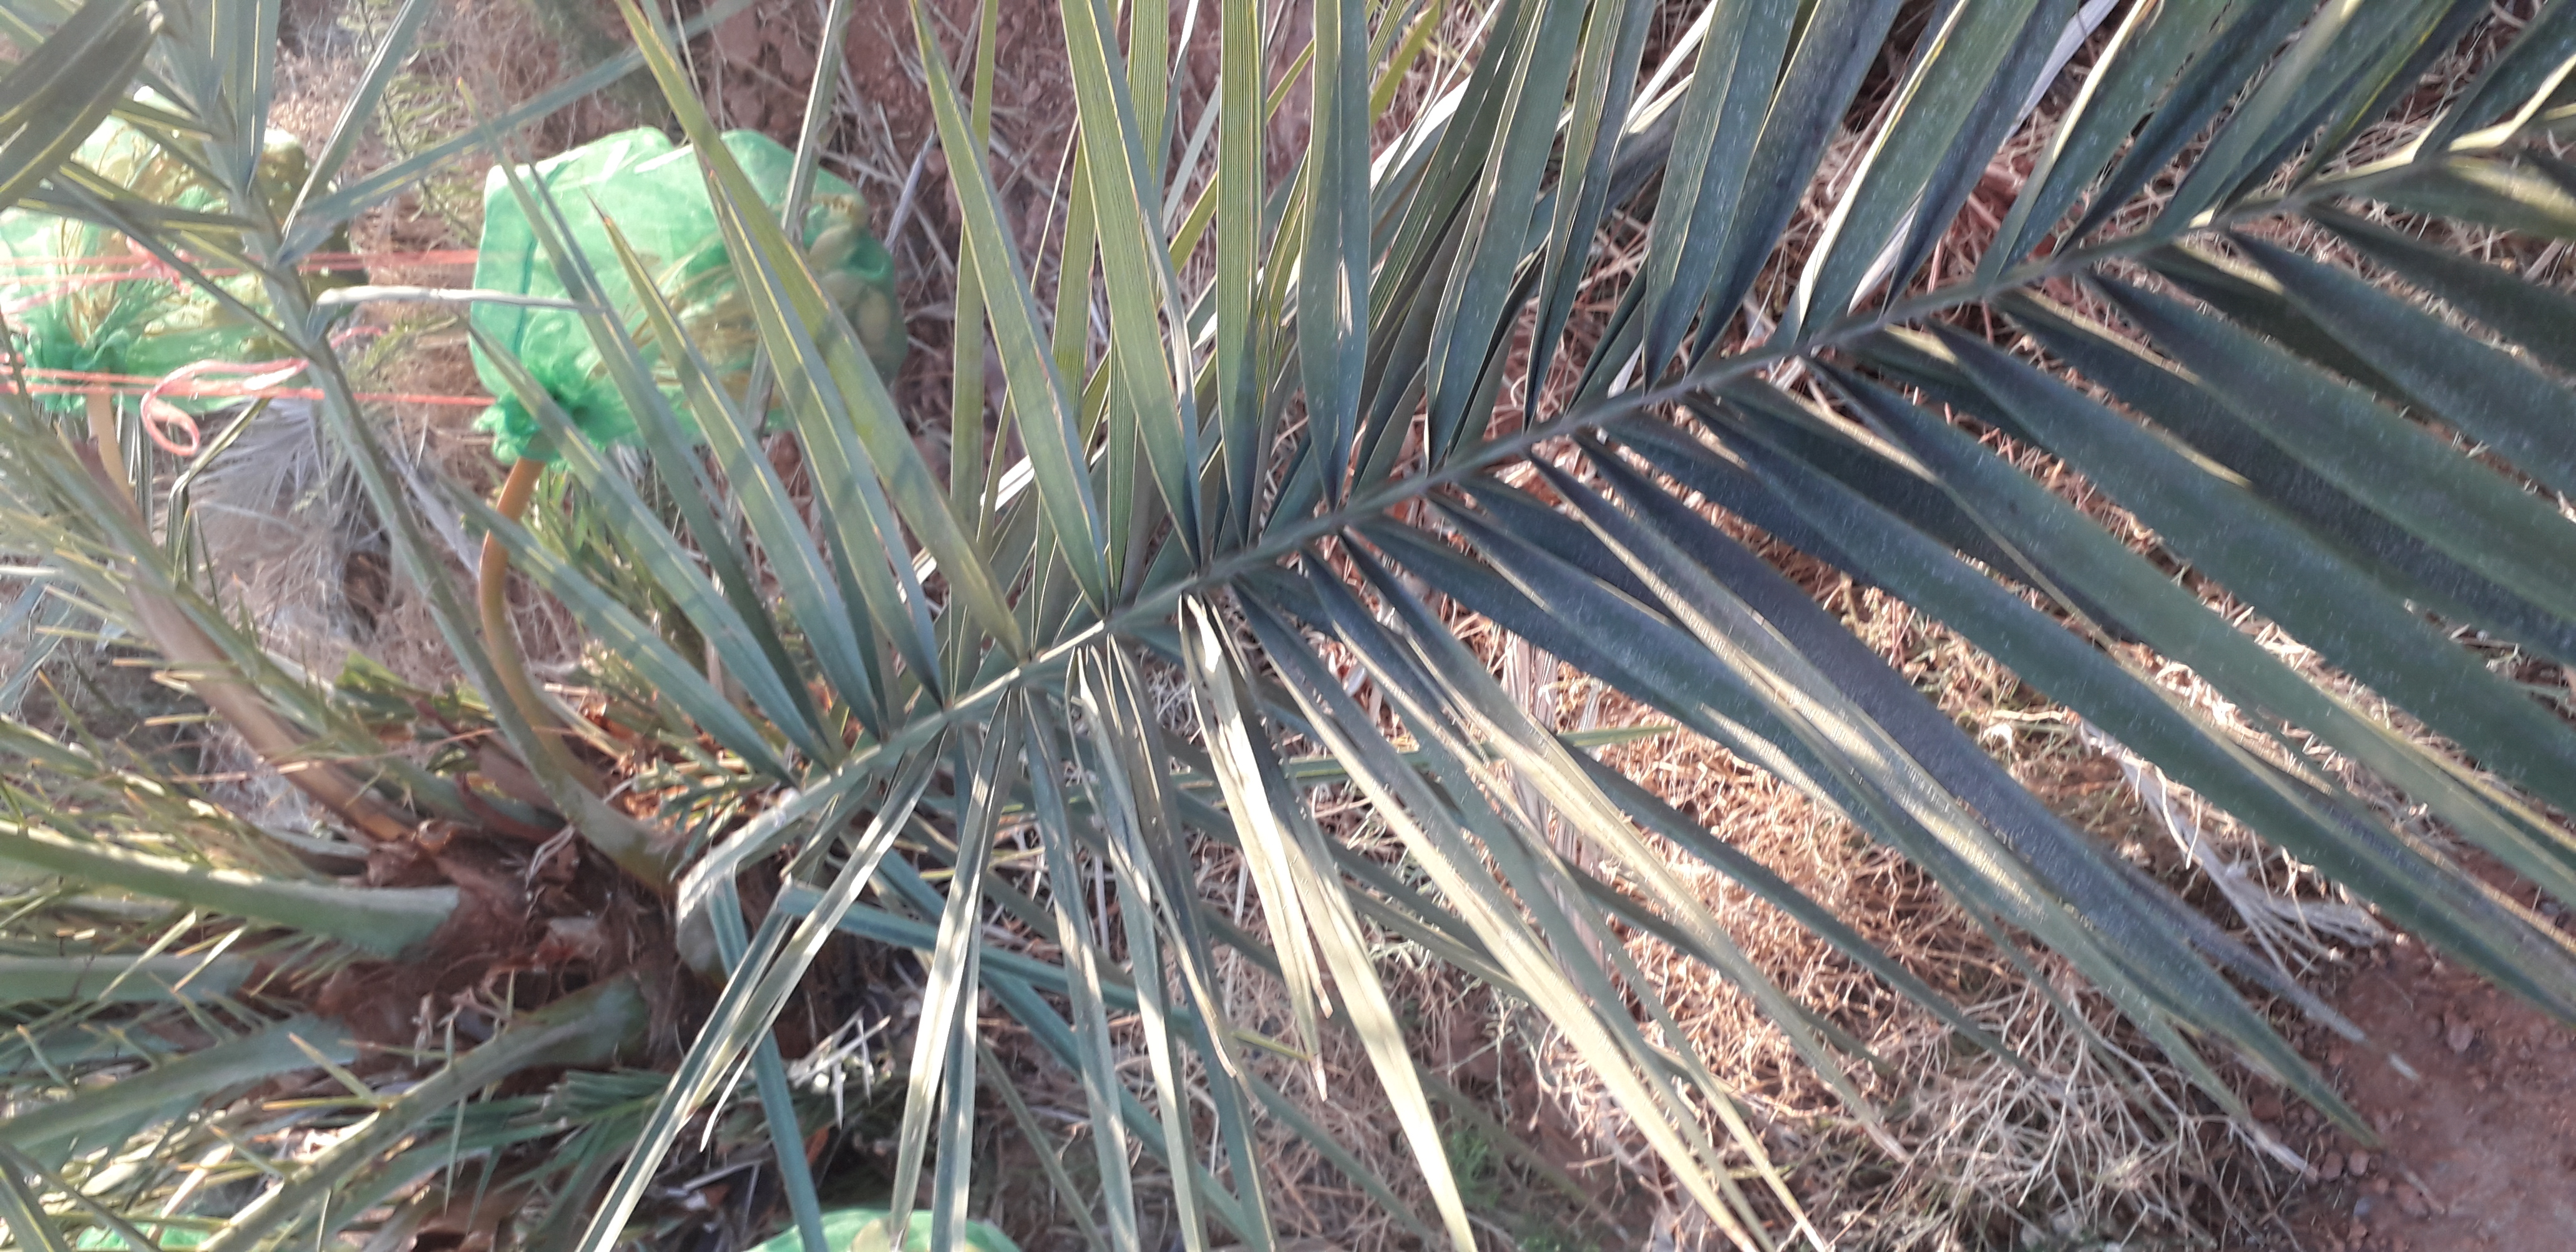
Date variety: Boumajhoul